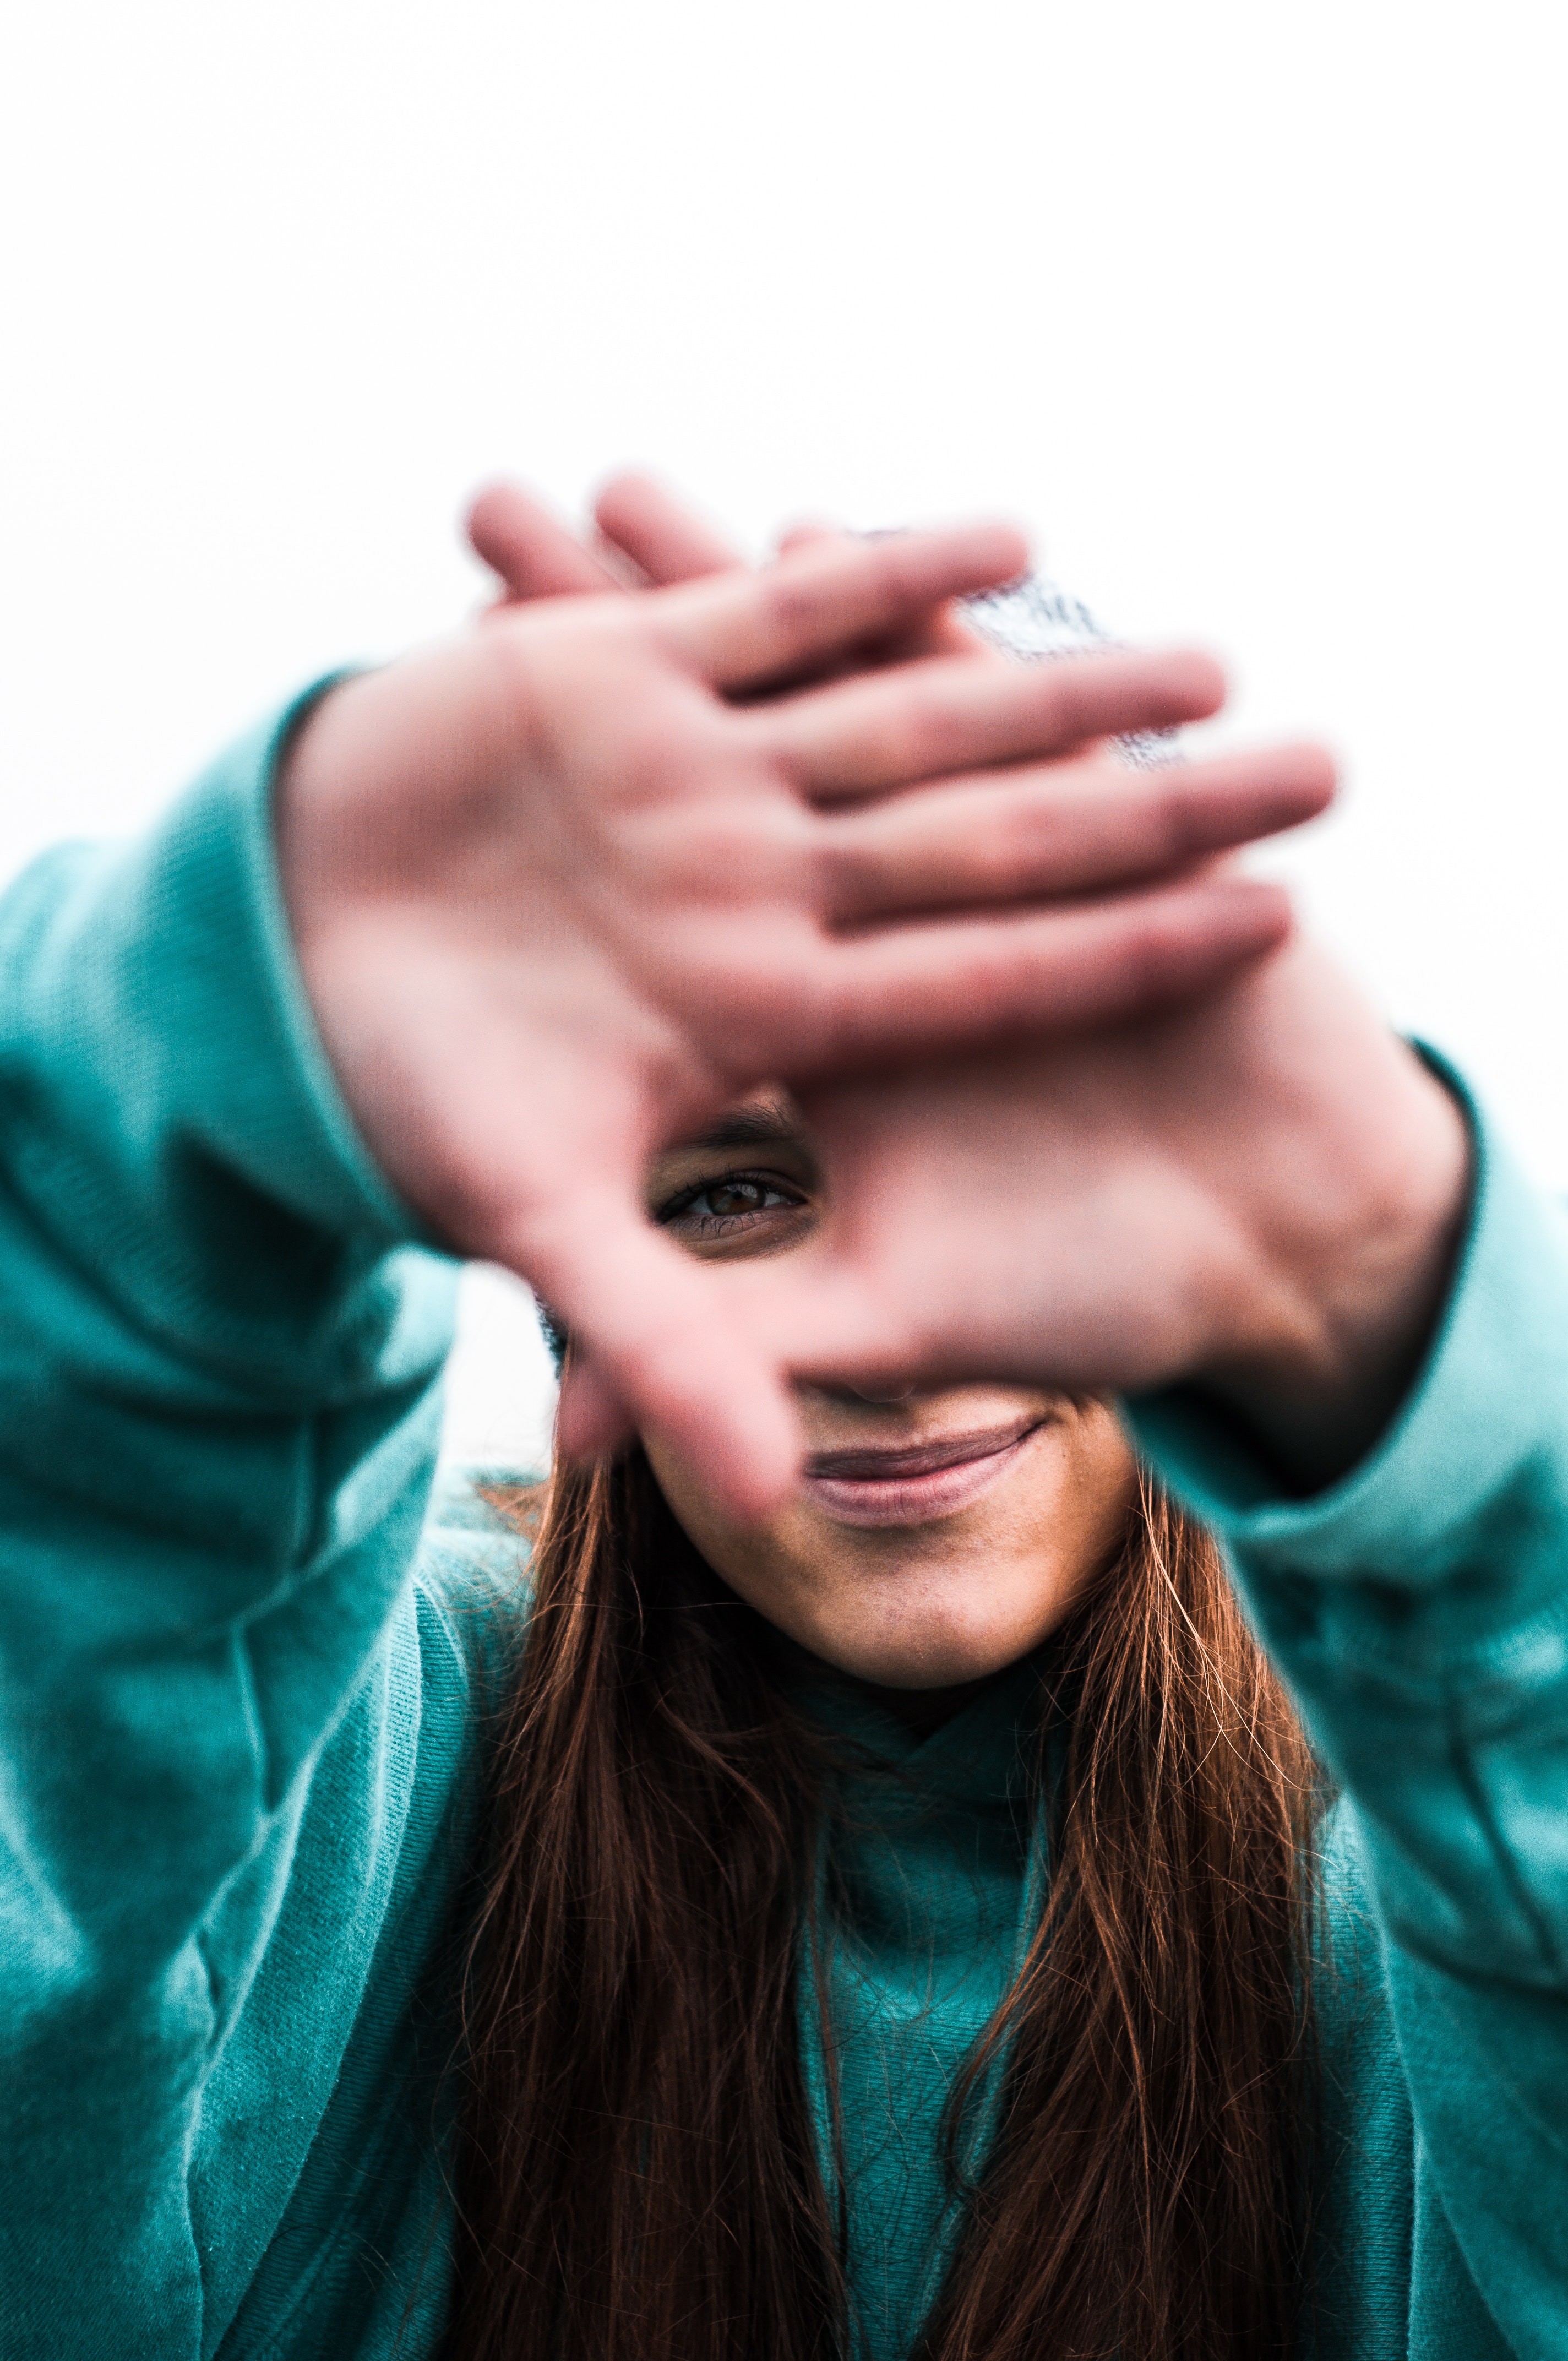
girl, hand, smile, cheek, forehead, finger, black hair, fun, long hair, lip, neck